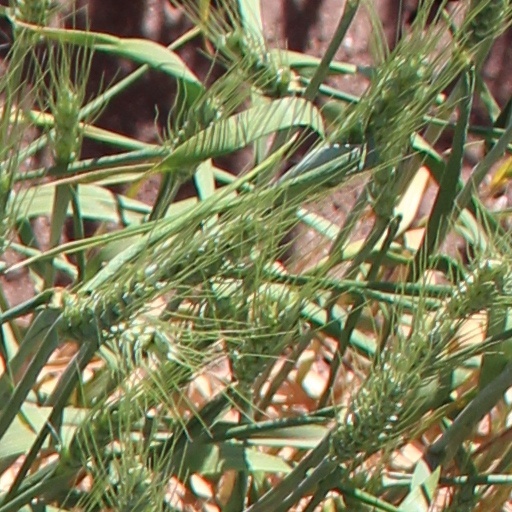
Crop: wheat